Mossi people

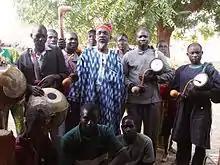
Naaba Zomb Wobgo, Andemtenga

Second to the Mogho Naaba come the nobles, "Nakomse" (“people of power”; sing. Nakoambga), who all are from the family of the Mogho Naaba, whether they be brothers, sisters, cousins, or otherwise. All dignitaries come from the Mogho Naaba's family. The Nakomse are often assigned territories in the kingdom as governorships and rule in the name of the Mogho Naaba. As in the past, the Mogho Naaba needs the support of the “ancient ones”, his "Nyon-nyonse" (or "gnon-gnon-sse") subjects to fully exercise his power. The "Nyon-nyonse" are the peoples who lived in Mossi-controlled regions before the Mossi.